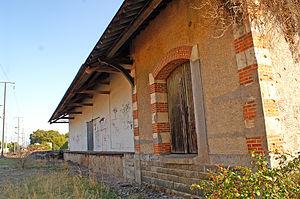
Ancienne halle à marchandises de la gare de Gestel. On remarque la partie la plus ancienne construite par la compagnie du chemin de fer de Paris à Orléans (PO) avec une alternance de briques rouges et de tuffeau blanc.
La gare de Gestel est une gare ferroviaire française de la ligne de Savenay à Landerneau située en bordure du bourg de la commune de Gestel, membre de la communauté d'agglomération Cap l'Orient, dans le département du Morbihan, en région Bretagne.
La liste des gares du Morbihan recense de manière exhaustive les gares ferroviaires et haltes ferroviaires situées dans le département français du Morbihan. Les lignes sur lesquelles elles sont situées et leurs années d'ouverture, ainsi que, le cas échéant, leur année de fermeture, sont également précisées.
Gestel [ʒɛstɛl] est une commune française, membre de la communauté d'agglomération Lorient Agglomération, située dans le département du Morbihan en région Bretagne.